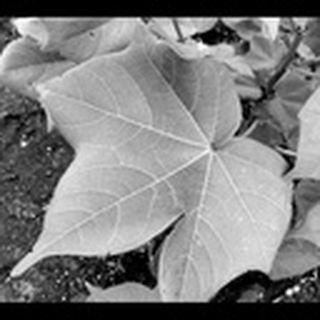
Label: healthy_cotton